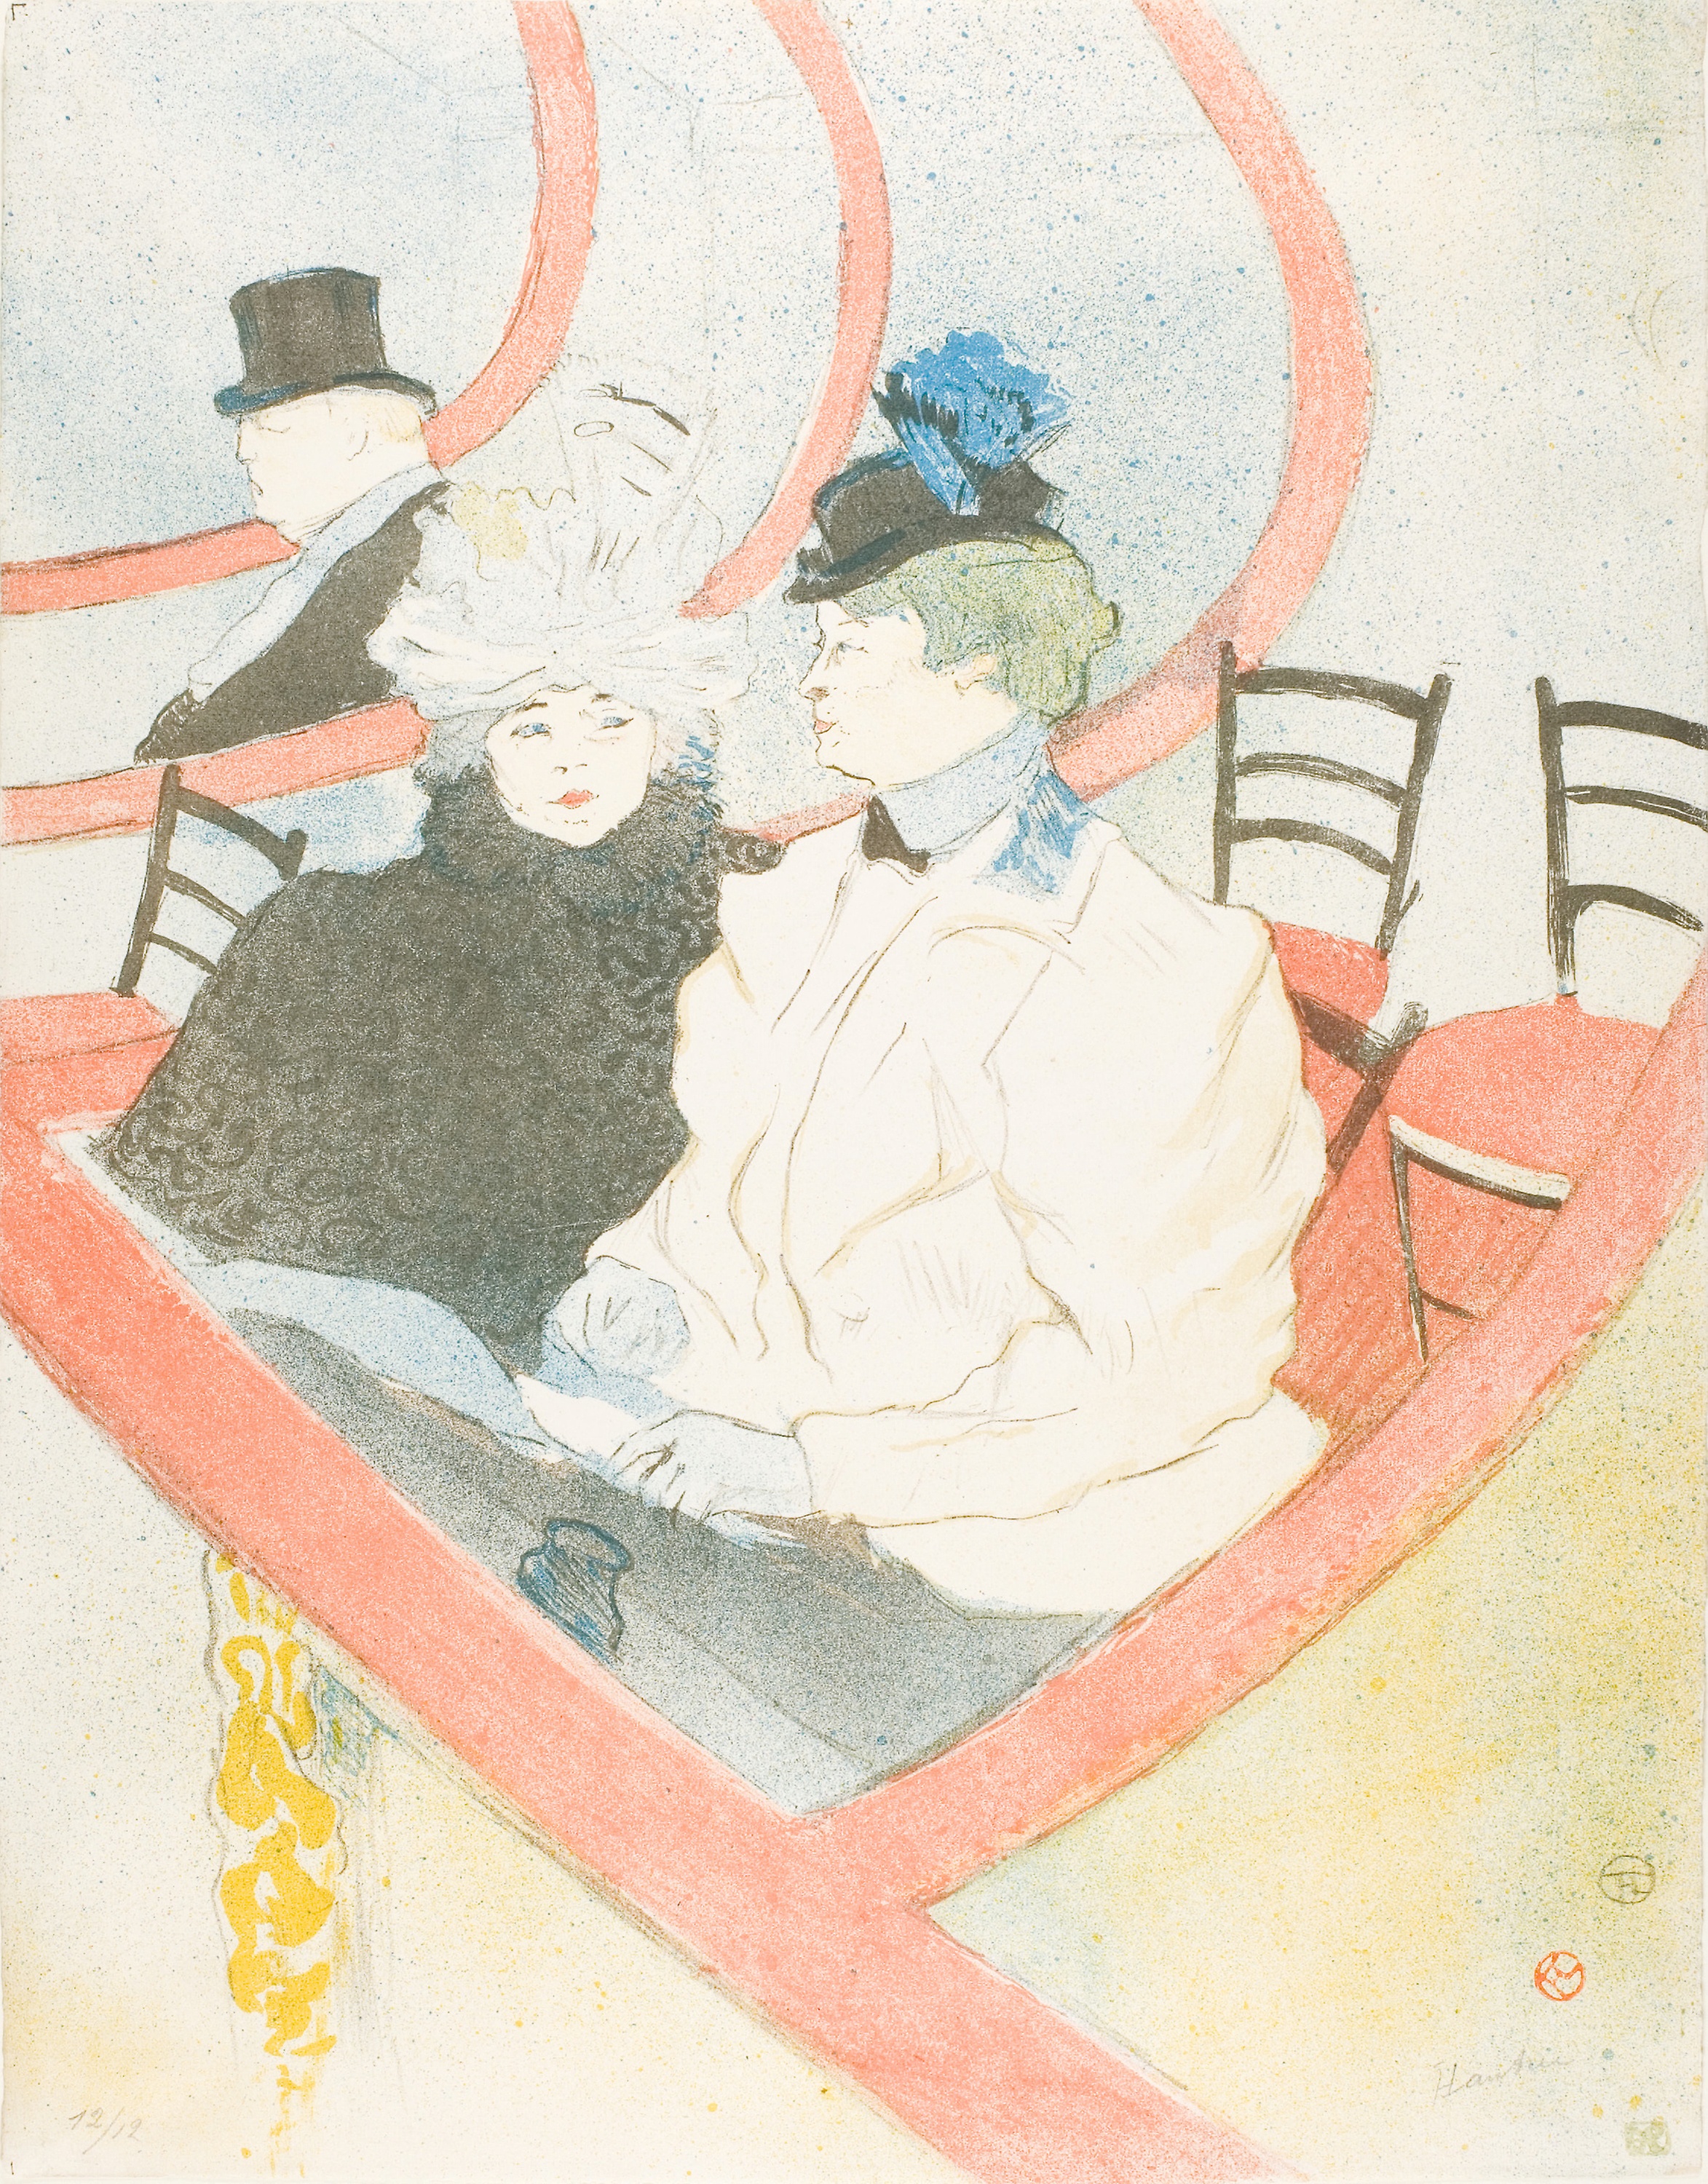
art, illustration, design, drawing, artwork, painting, watercolor paint, paint